Watch Water

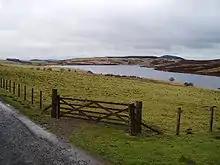
Watch Water Reservoir in the Lammermuir Hills

The Watch Water is a river in the Scottish Borders area of Scotland. It rises in the Lammermuir Hills, around west of Longformacus, and flows generally eastward to its confluence with the Dye Water, around west of Longformacus. The Dye Water flows into the Whiteadder Water, which in turn is a tributary of the River Tweed.